Valleem Thetti Pulleem Thetti

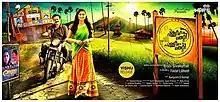
Theatrical release poster

Valleem Thetti Pulleem Thetti is a 2016 Indian Malayalam-language romantic comedy film written and directed by Rishi Sivakumar. It stars Kunchacko Boban, Renji Panicker, Manoj K.Jayan, Saiju Kurup and Shamili (in her first and only Malayalam film as a leading actress). The film hinges on cinema culture and the presentation of 1990s film themes & styles. The film was released on 12 May 2016 but was panned and flopped at the box office.